Eva Rosencrans

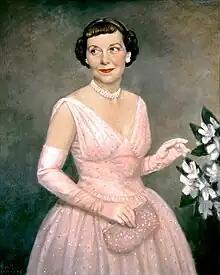
Mamie Eisenhower wearing her 1953 Inaugural ballgown designed by Rosencrans for Nettie Rosenstein

Eva Rosencrans (1901–1994) was an American fashion designer of Russian descent who worked mainly for her sister-in-law Nettie Rosenstein as a business partner and head designer. She designed Mamie Eisenhower's inauguration gown.